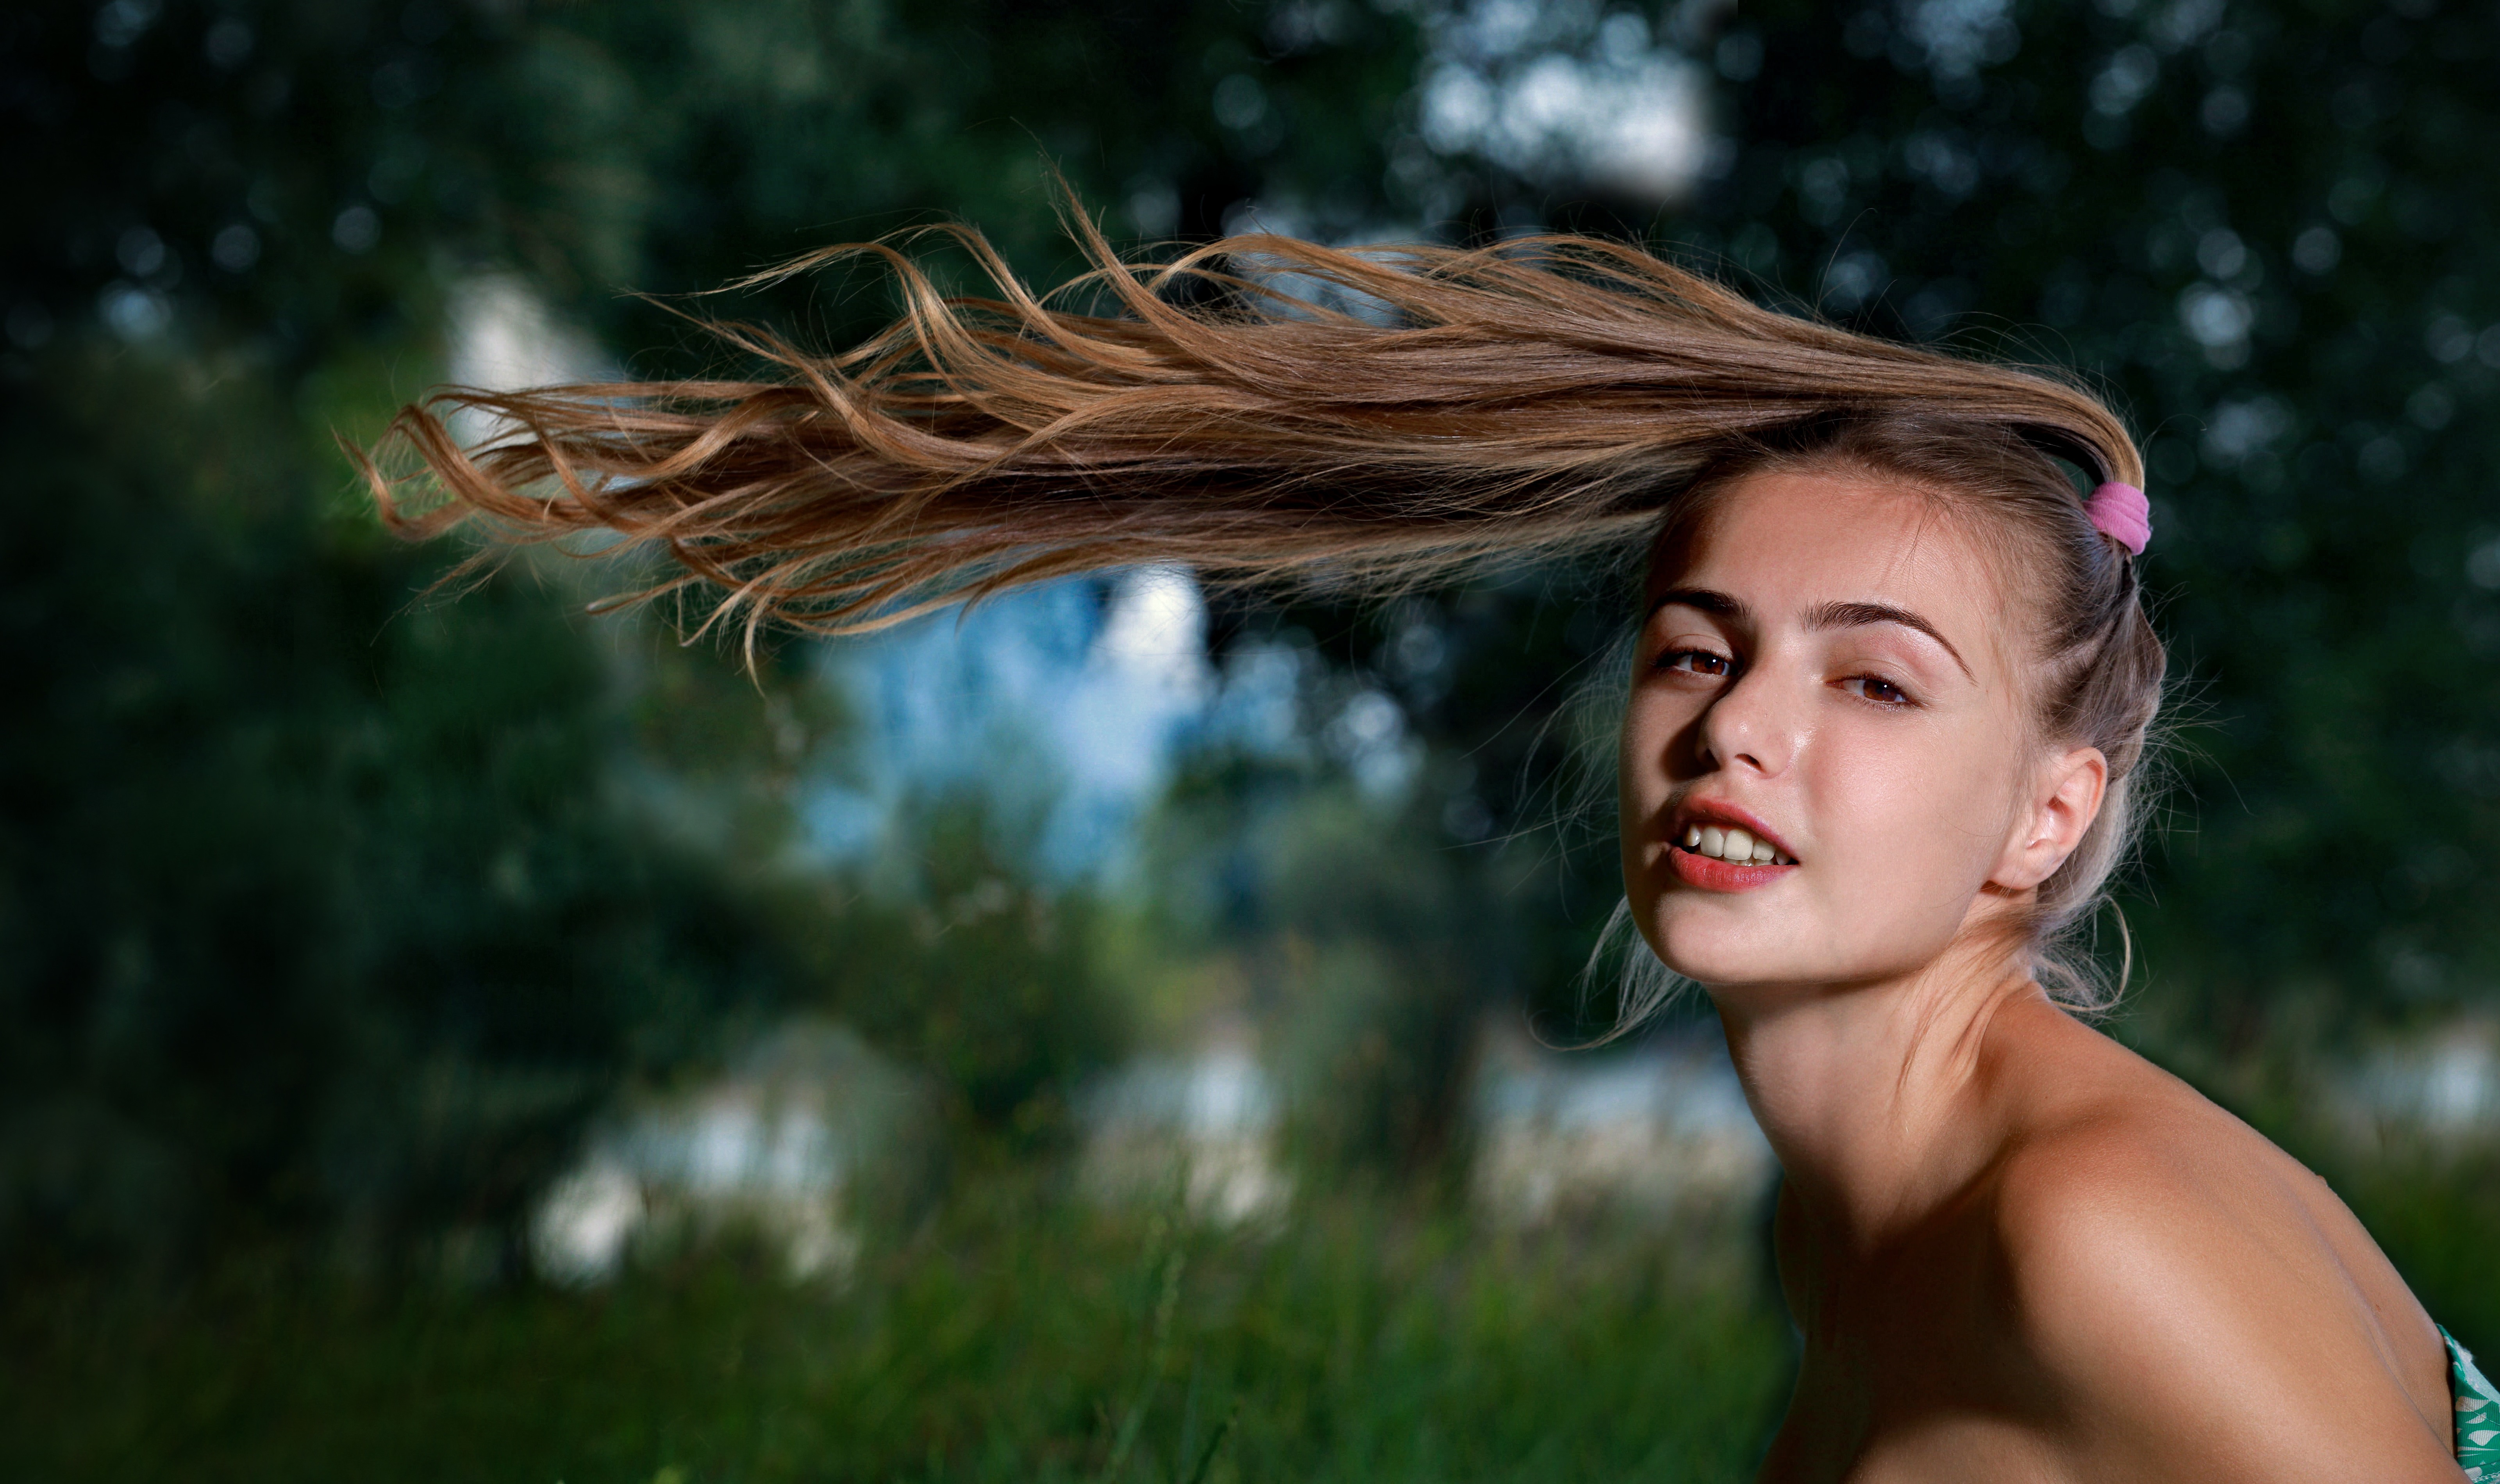
women, lady, model, person, photography, wallpaper, hair, face, head, People in nature, flash photography, eyelash, happy, sunlight, grass, wood, fawn, long hair, surfer hair, close up, brown hair, tree, grassland, fun, portrait photography, hair coloring, red hair, portrait, backlighting, fur, fashion accessory, photo shoot